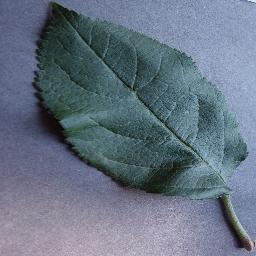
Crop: apple
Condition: healthy